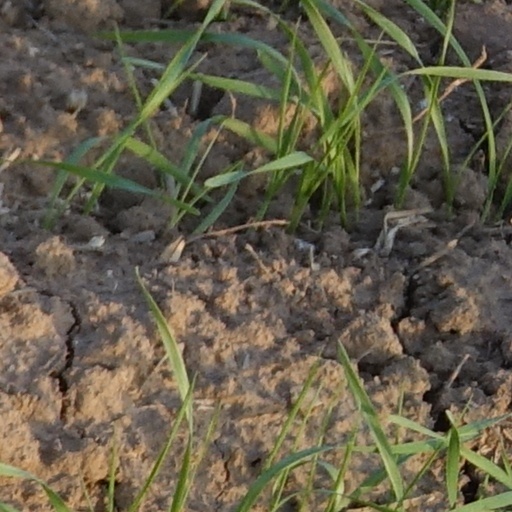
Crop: wheat